Philadelphia Water Department

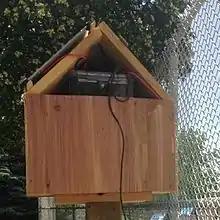
The circuit boards that collect the data go on the top floor in the birdhouse while the birds nest in the bottom.

The greenSTEM Network is an initiative by Philadelphia Water to integrate the study of the urban watershed into Philadelphia's public schools. Using low-cost technologies such as the Arduino microcontroller and the Raspberry Pi, greenSTEM allows students to monitor schoolyard gardens using web-connected sensors. The project began at TechCamp Philadelphia in 2013, a hackathon sponsored by the U.S. State Department and the School District of Philadelphia, as a collaboration between Philadelphia Water and civic hackers from Code for Philly.